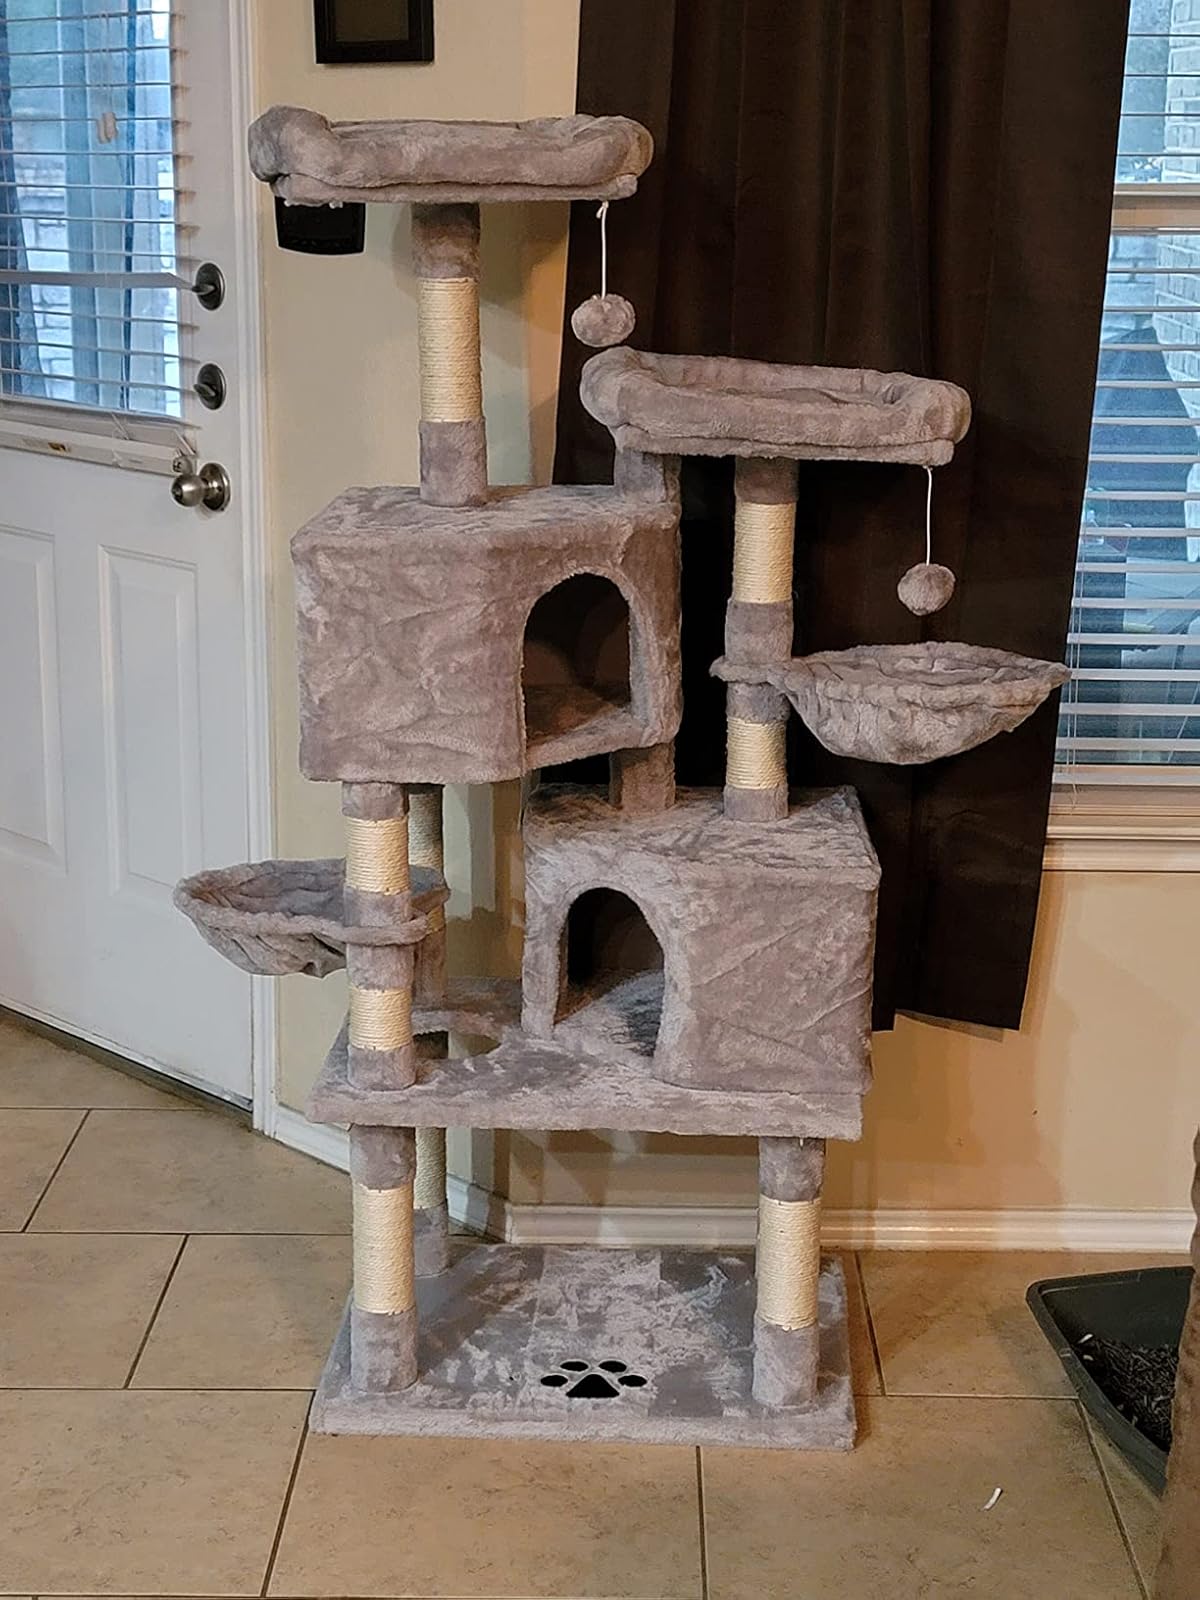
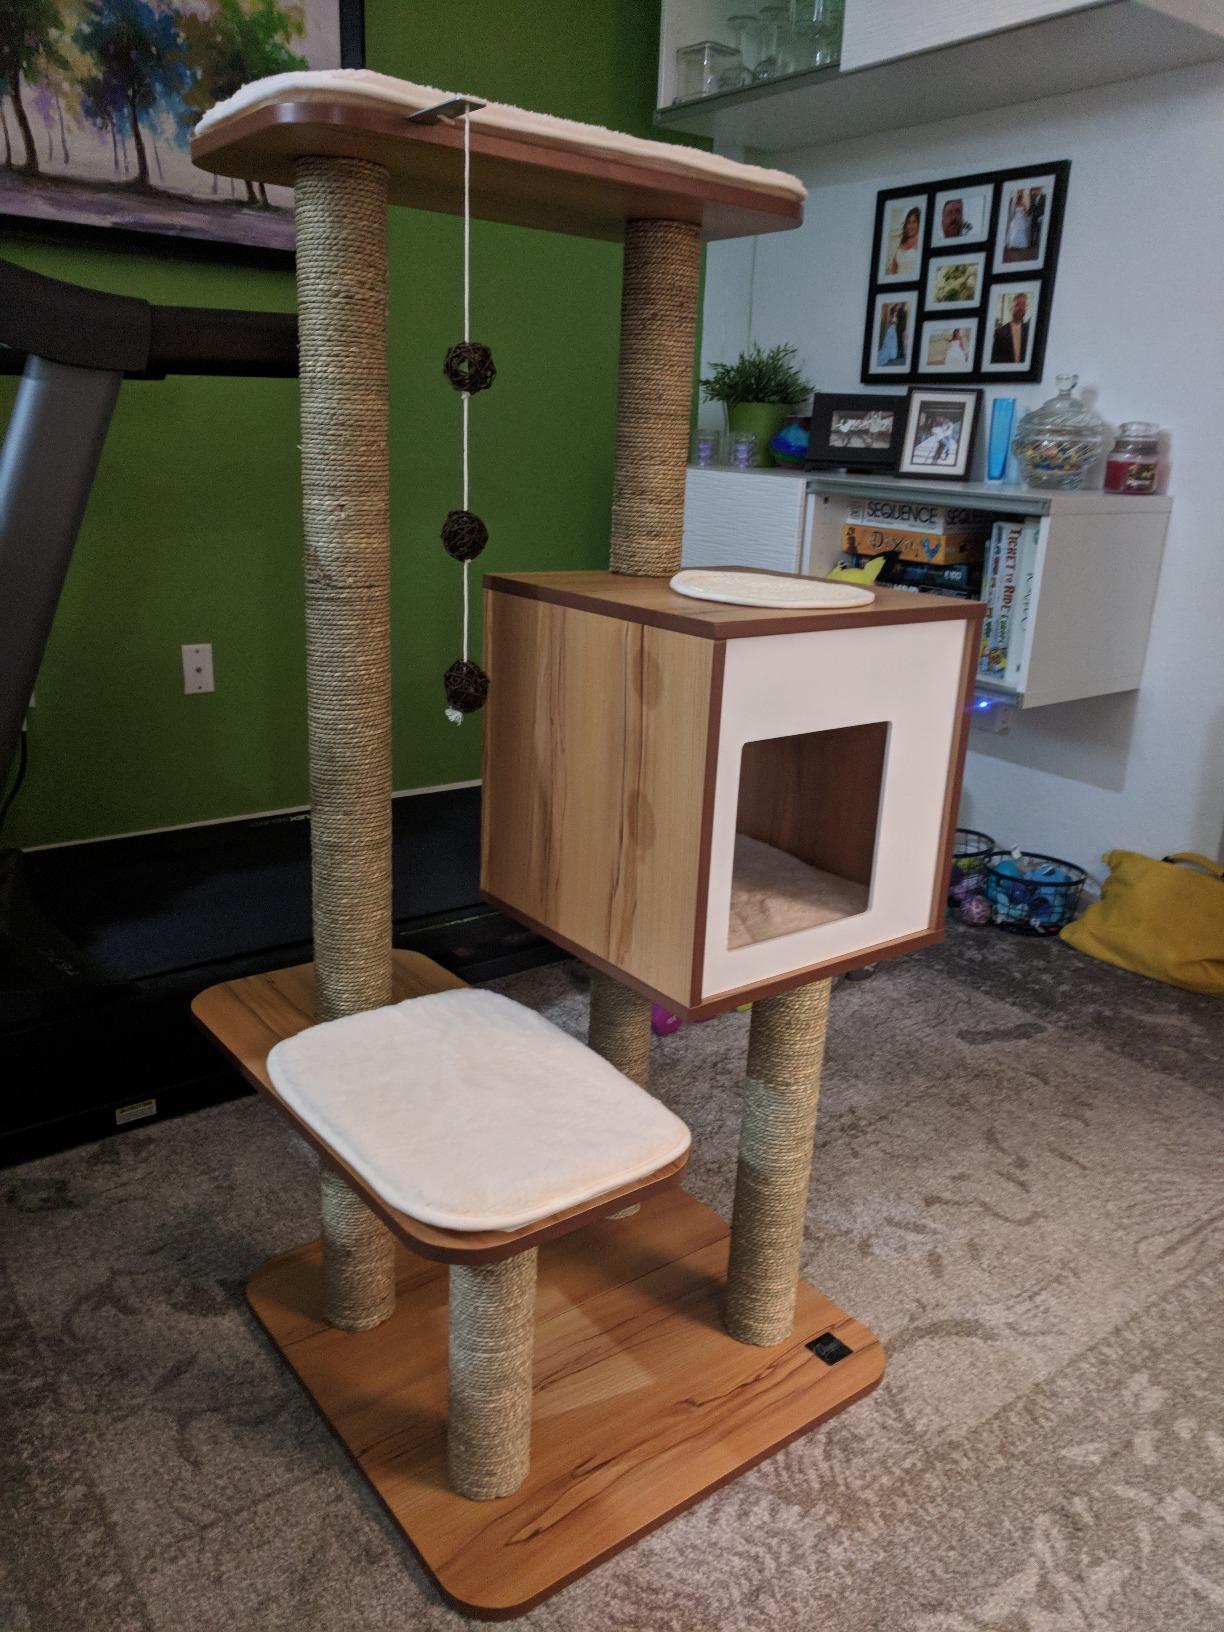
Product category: items_cat tree
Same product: no